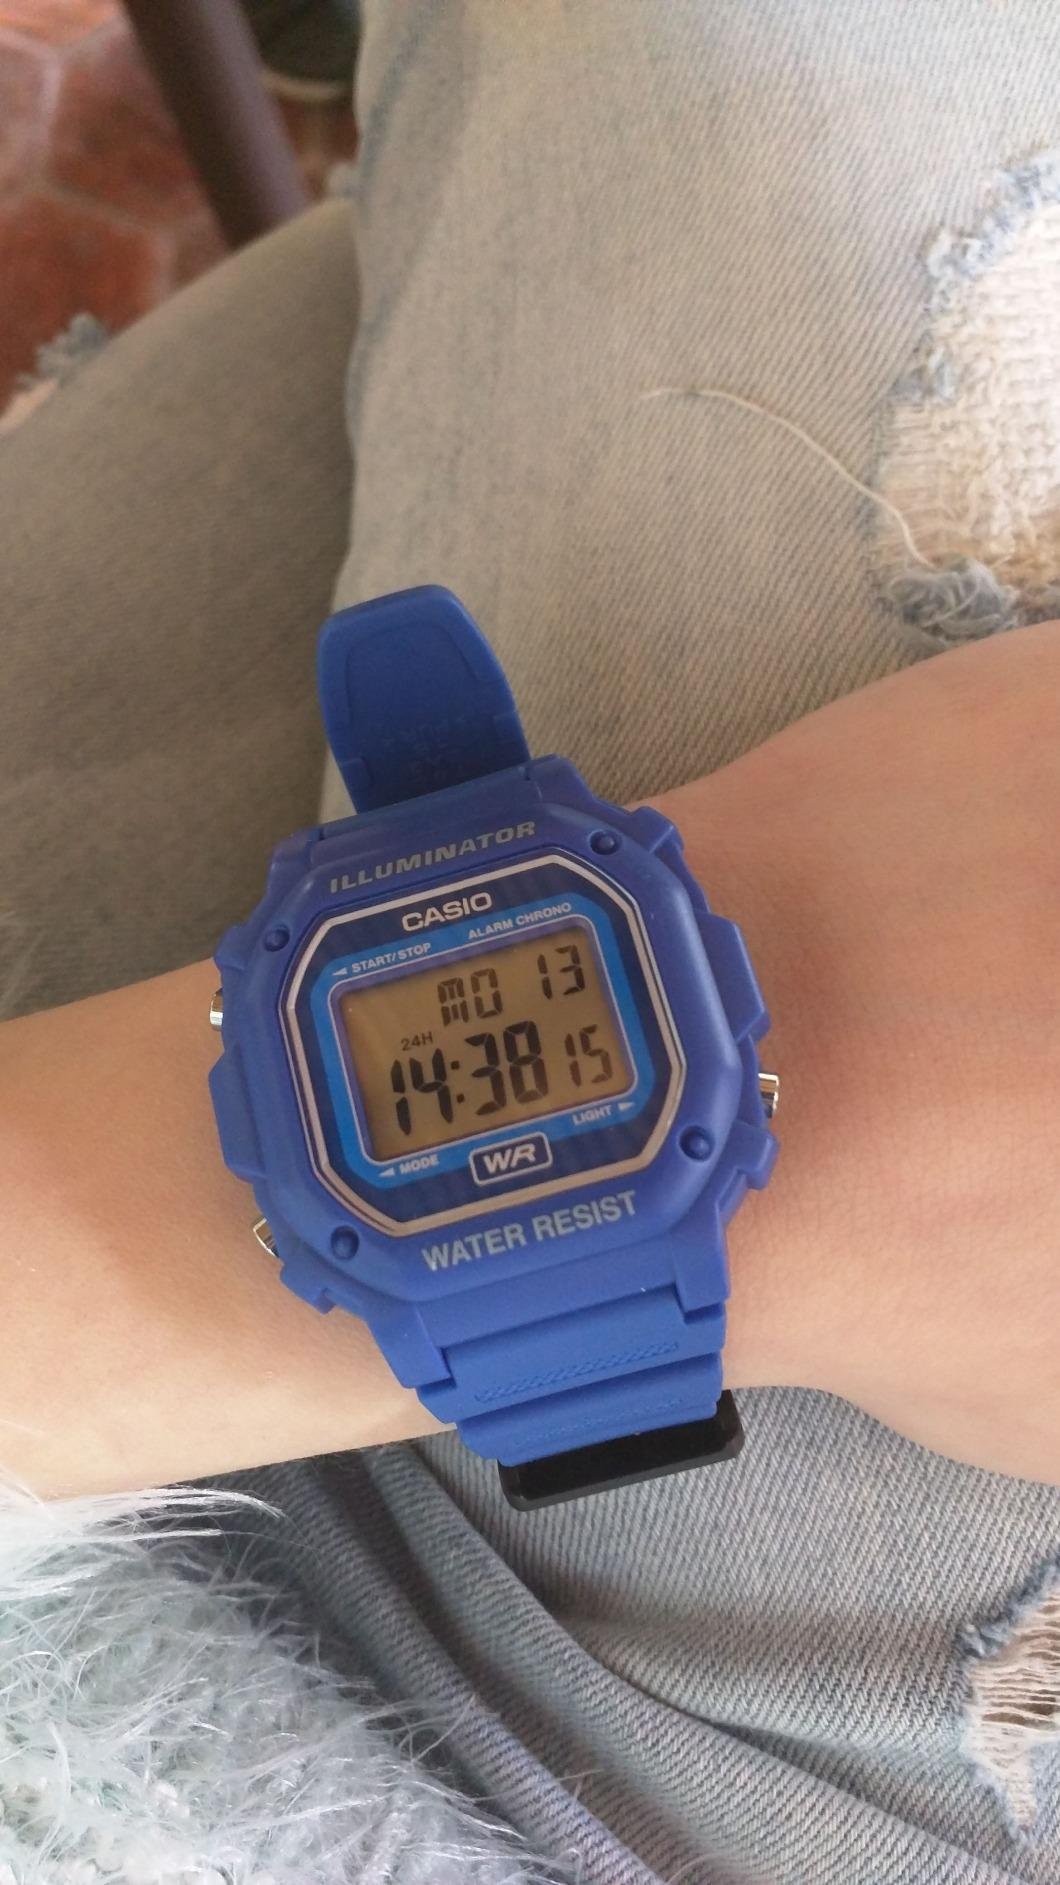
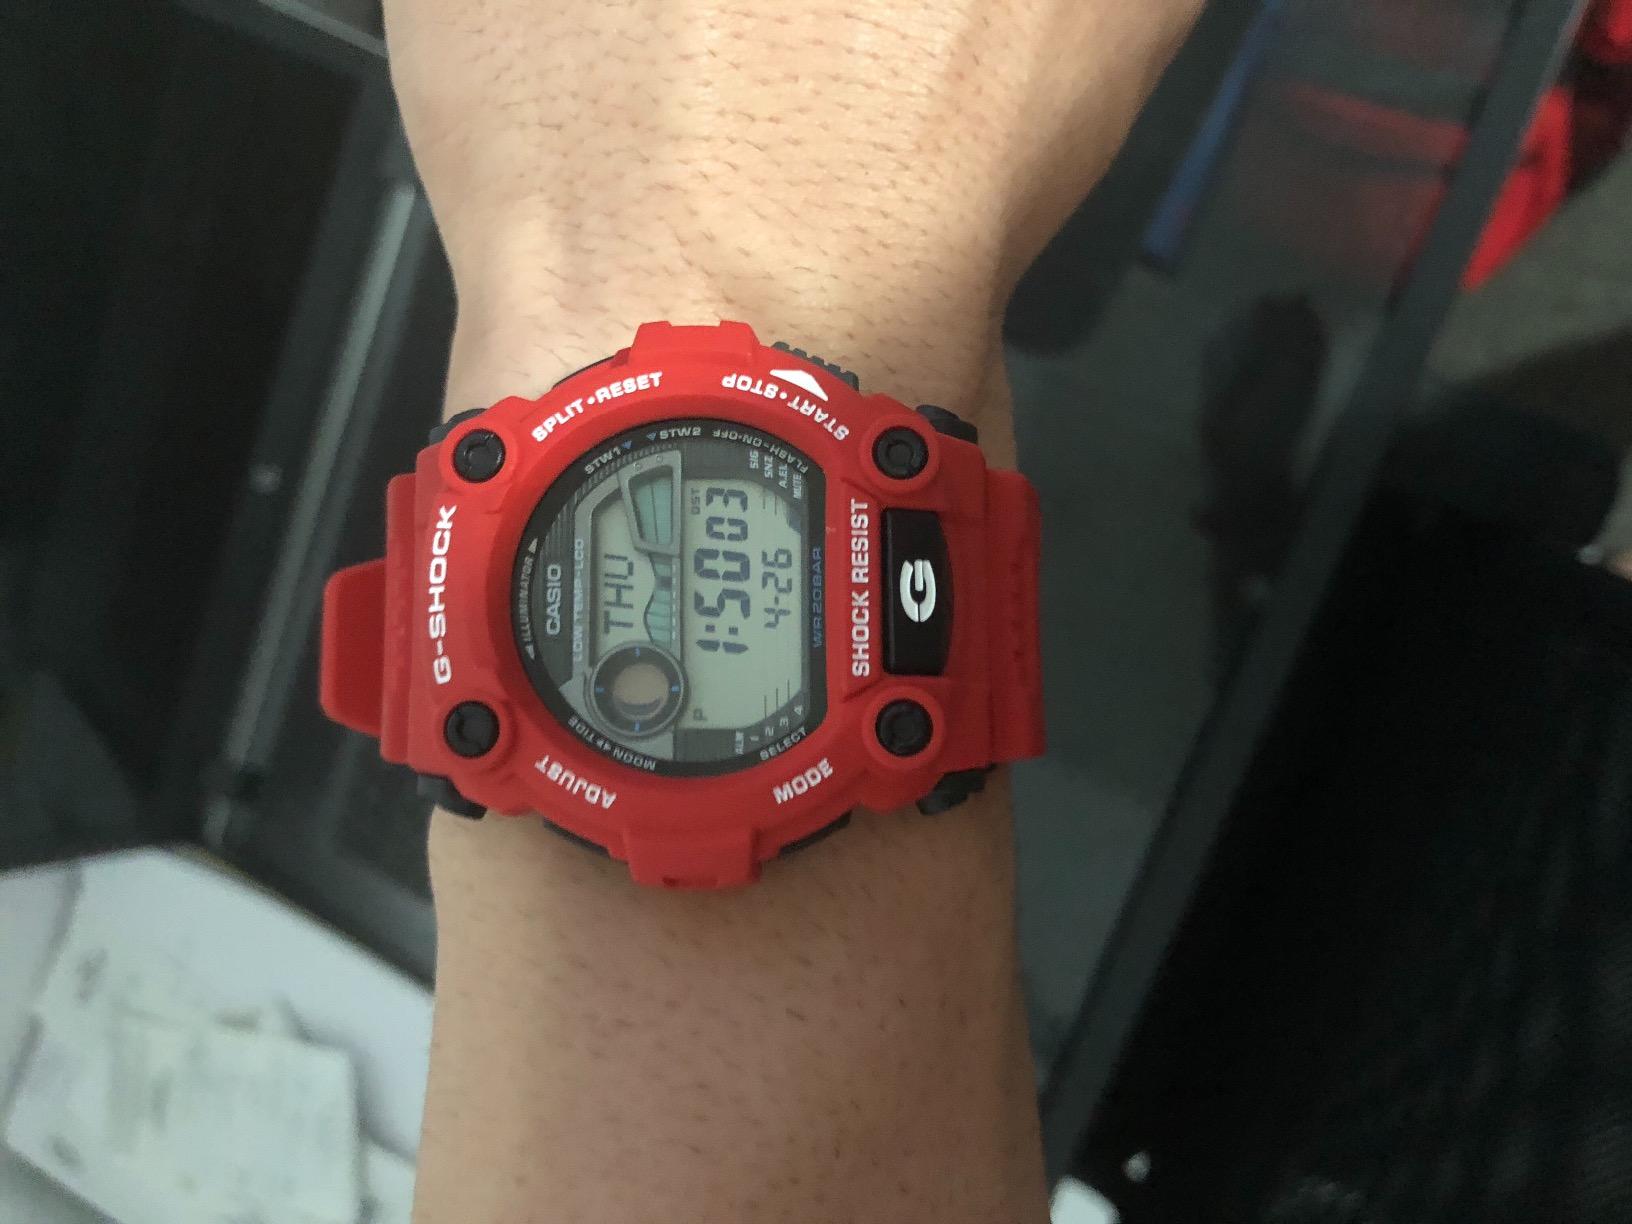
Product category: accessories_watch
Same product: no